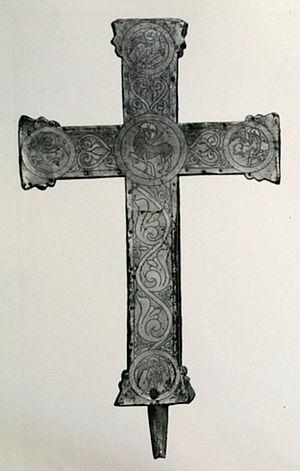
Le crucifix de Mathilde est une croix de procession conservée au trésor de la cathédrale d'Essen qui date du Xᵉ siècle. Il porte le nom de Mathilde II, abbesse d'Essen, sœur du duc Otton Iᵉʳ de Souabe, qui sont tous les deux représentés au pied de la Croix sur une plaque d'émail. Mathilde et Otton était les petits-enfants de l'empereur Otton le Grand et les neveux d'Otton II. Ce crucifix est un chef-d'œuvre de la Renaissance ottonienne.